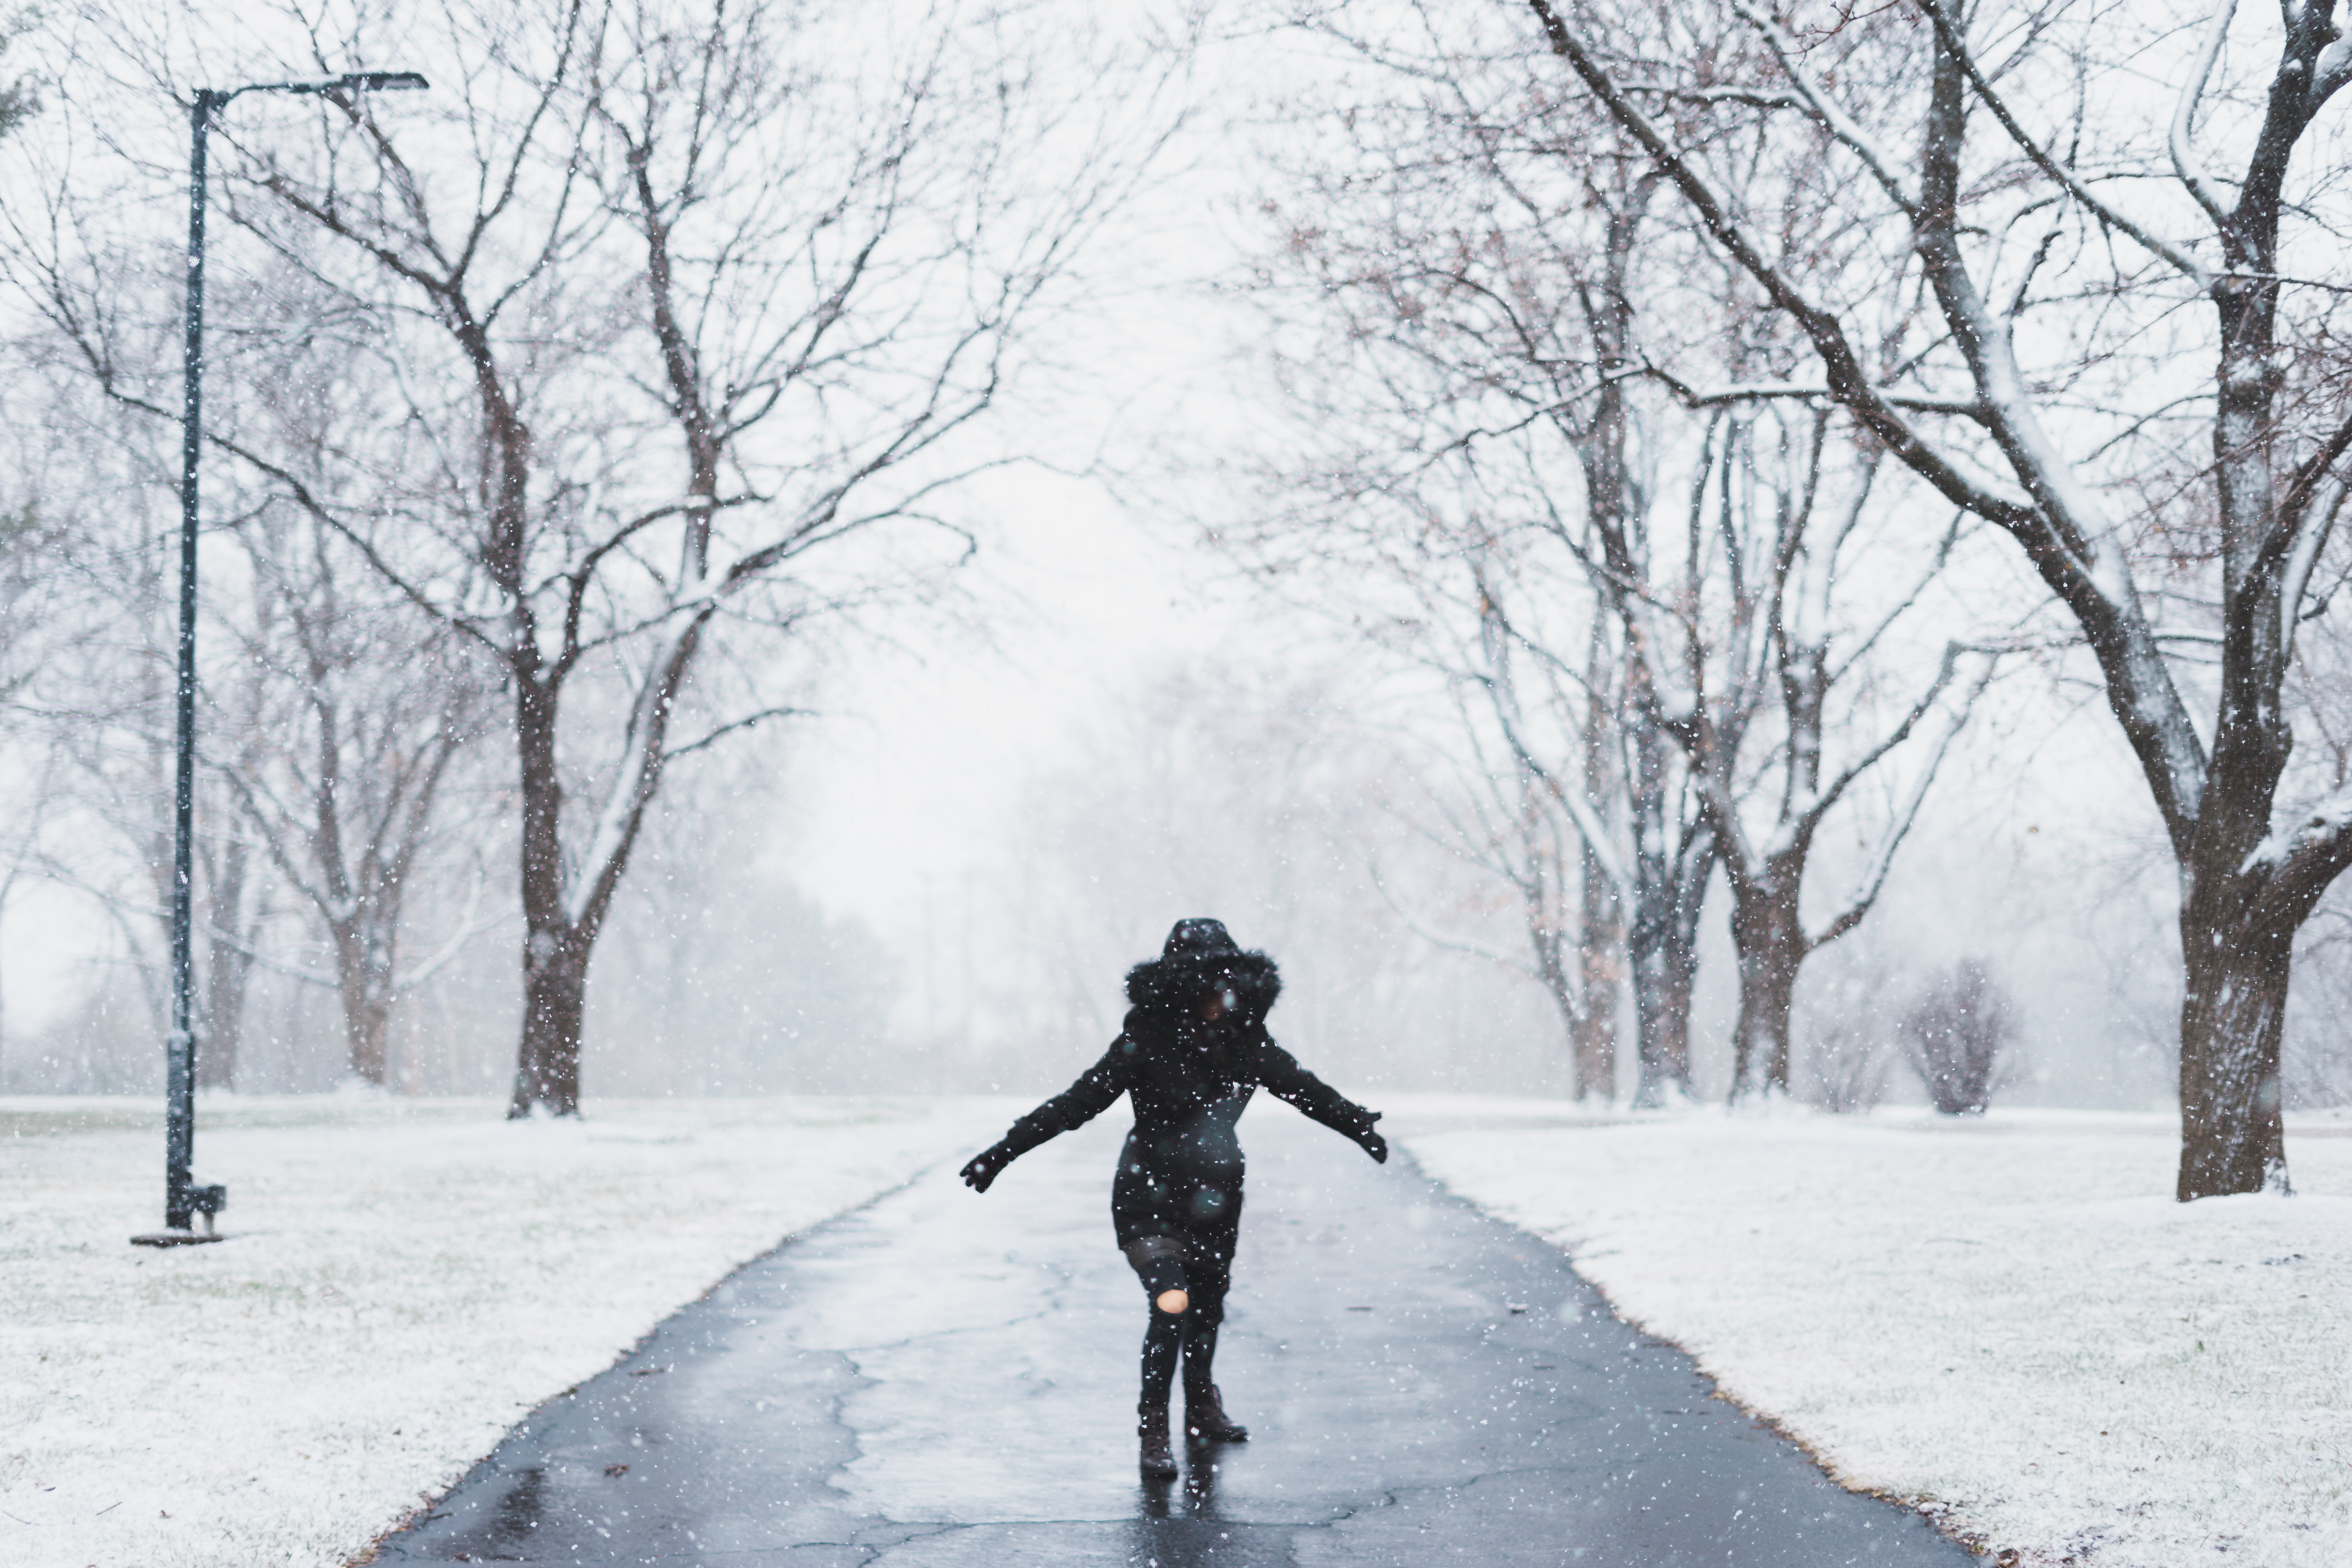
snow, winter, ice, spring, weather, season, footwear, blizzard, freezing, winter storm